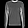
Label: Pullover